1001 Books You Must Read Before You Die

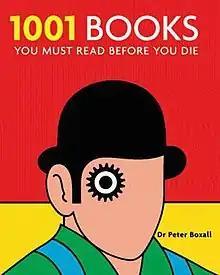
Cover of the first edition

1001 Books You Must Read Before You Die is a literary reference book compiled by over one hundred literary critics worldwide and edited by Peter Boxall, Professor of English at Sussex University, with an introduction by Peter Ackroyd. Each title is accompanied by a brief synopsis and critique briefly explaining why the book was chosen. Some entries have illustrations. This book is part of a series from Quintessence Editions Ltd.